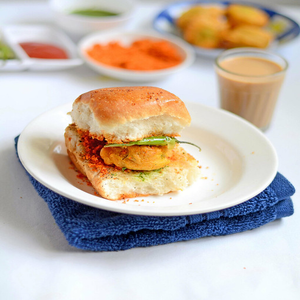
Dish: vadapav